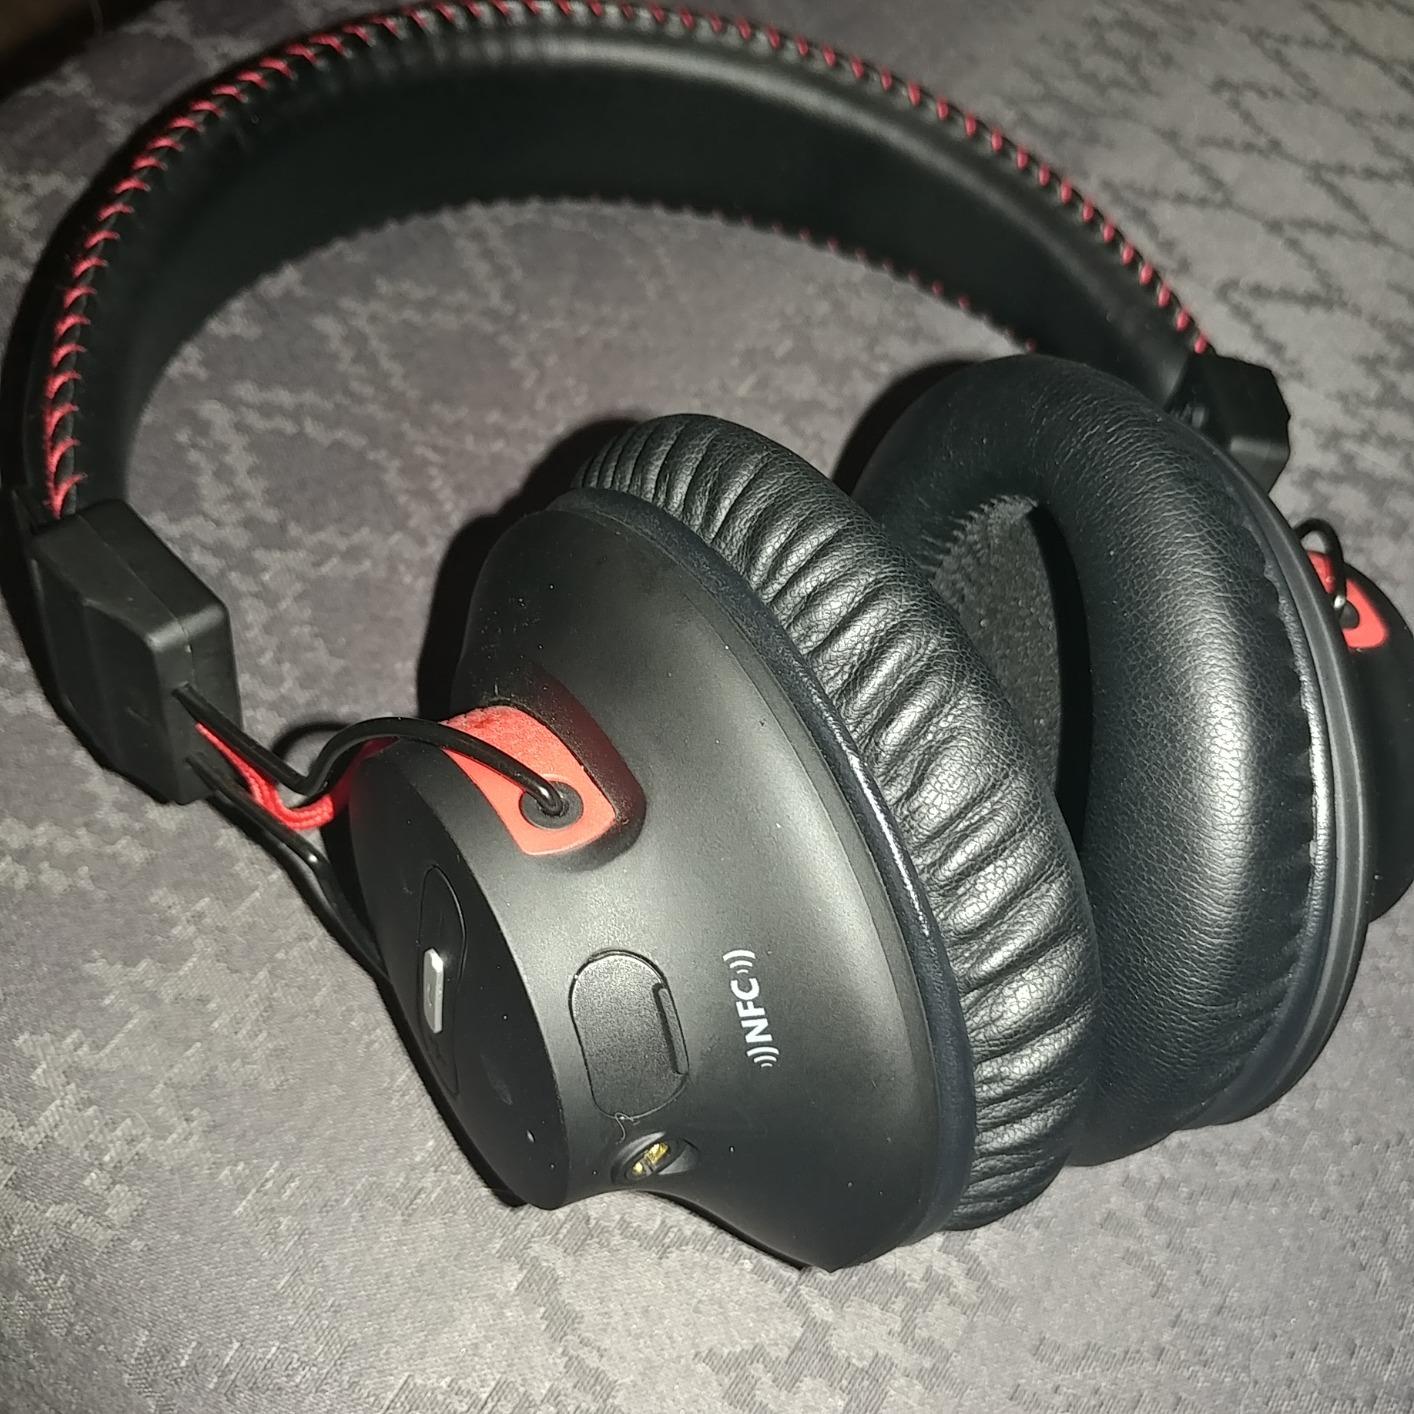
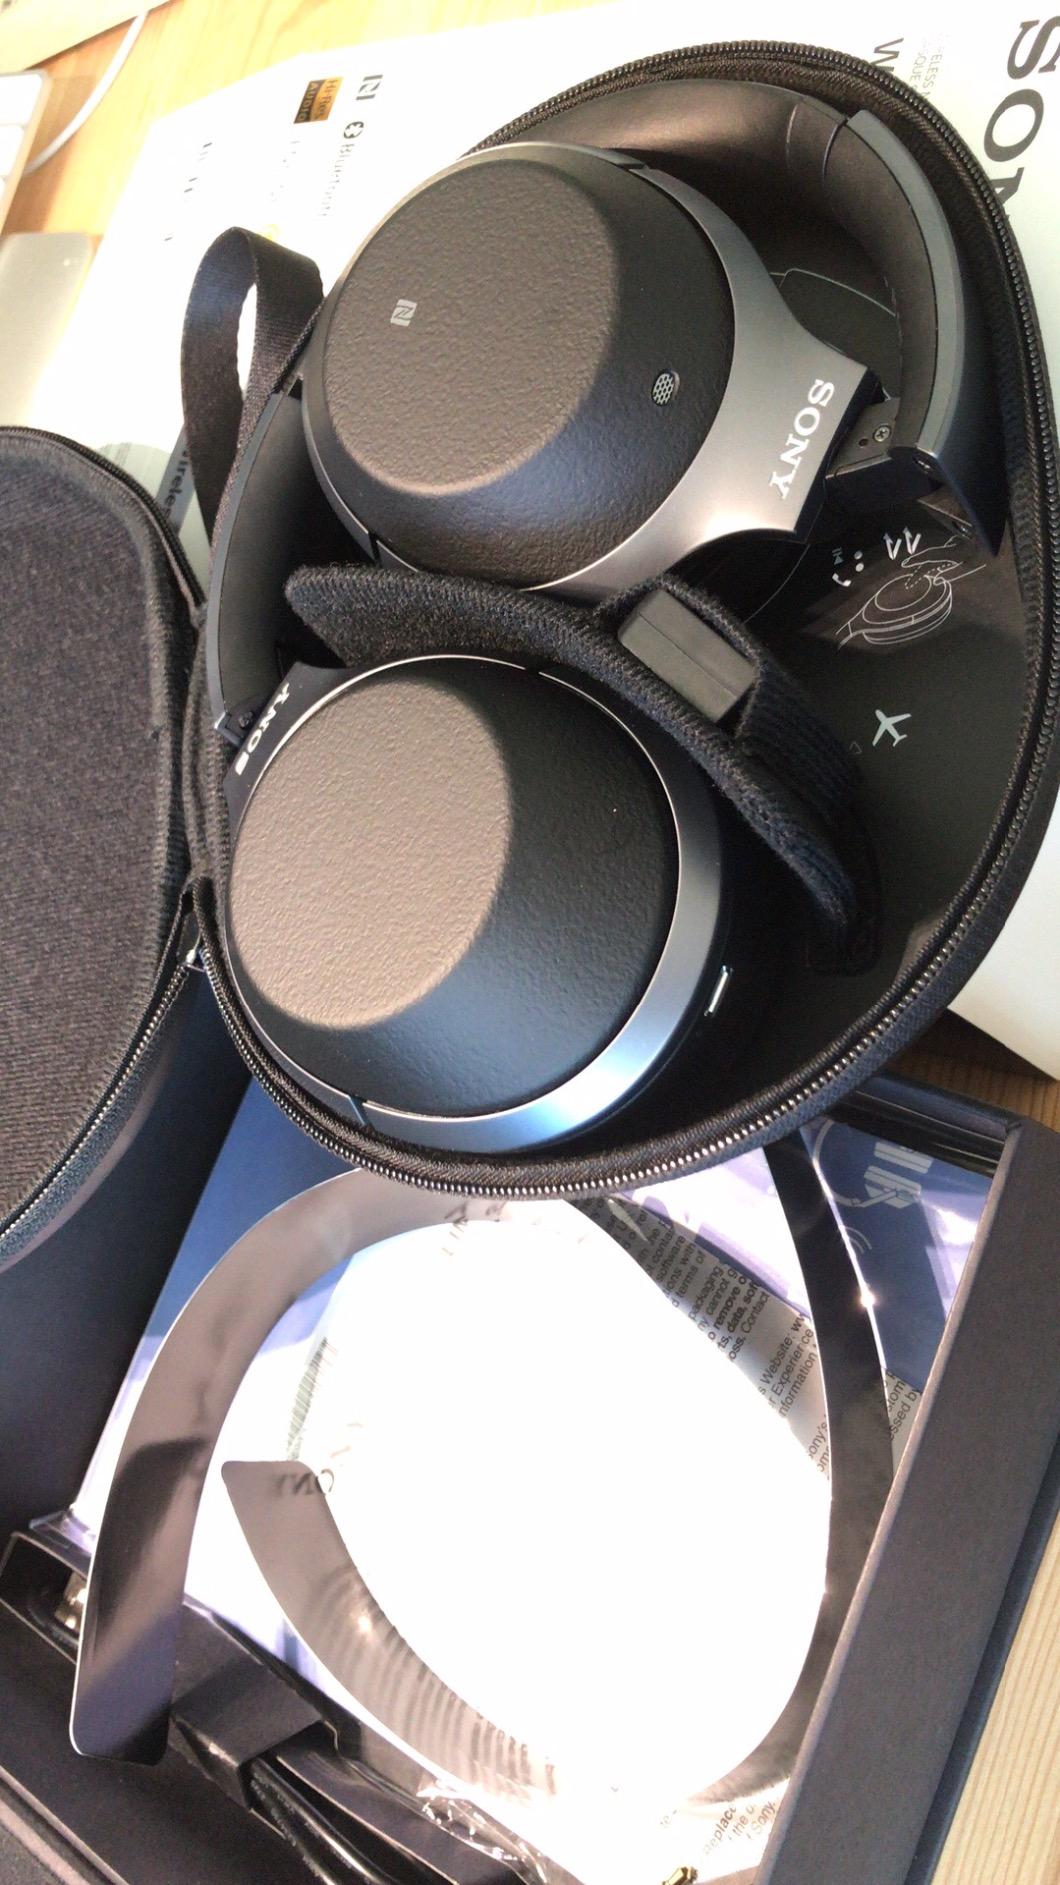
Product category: headphones
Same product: no